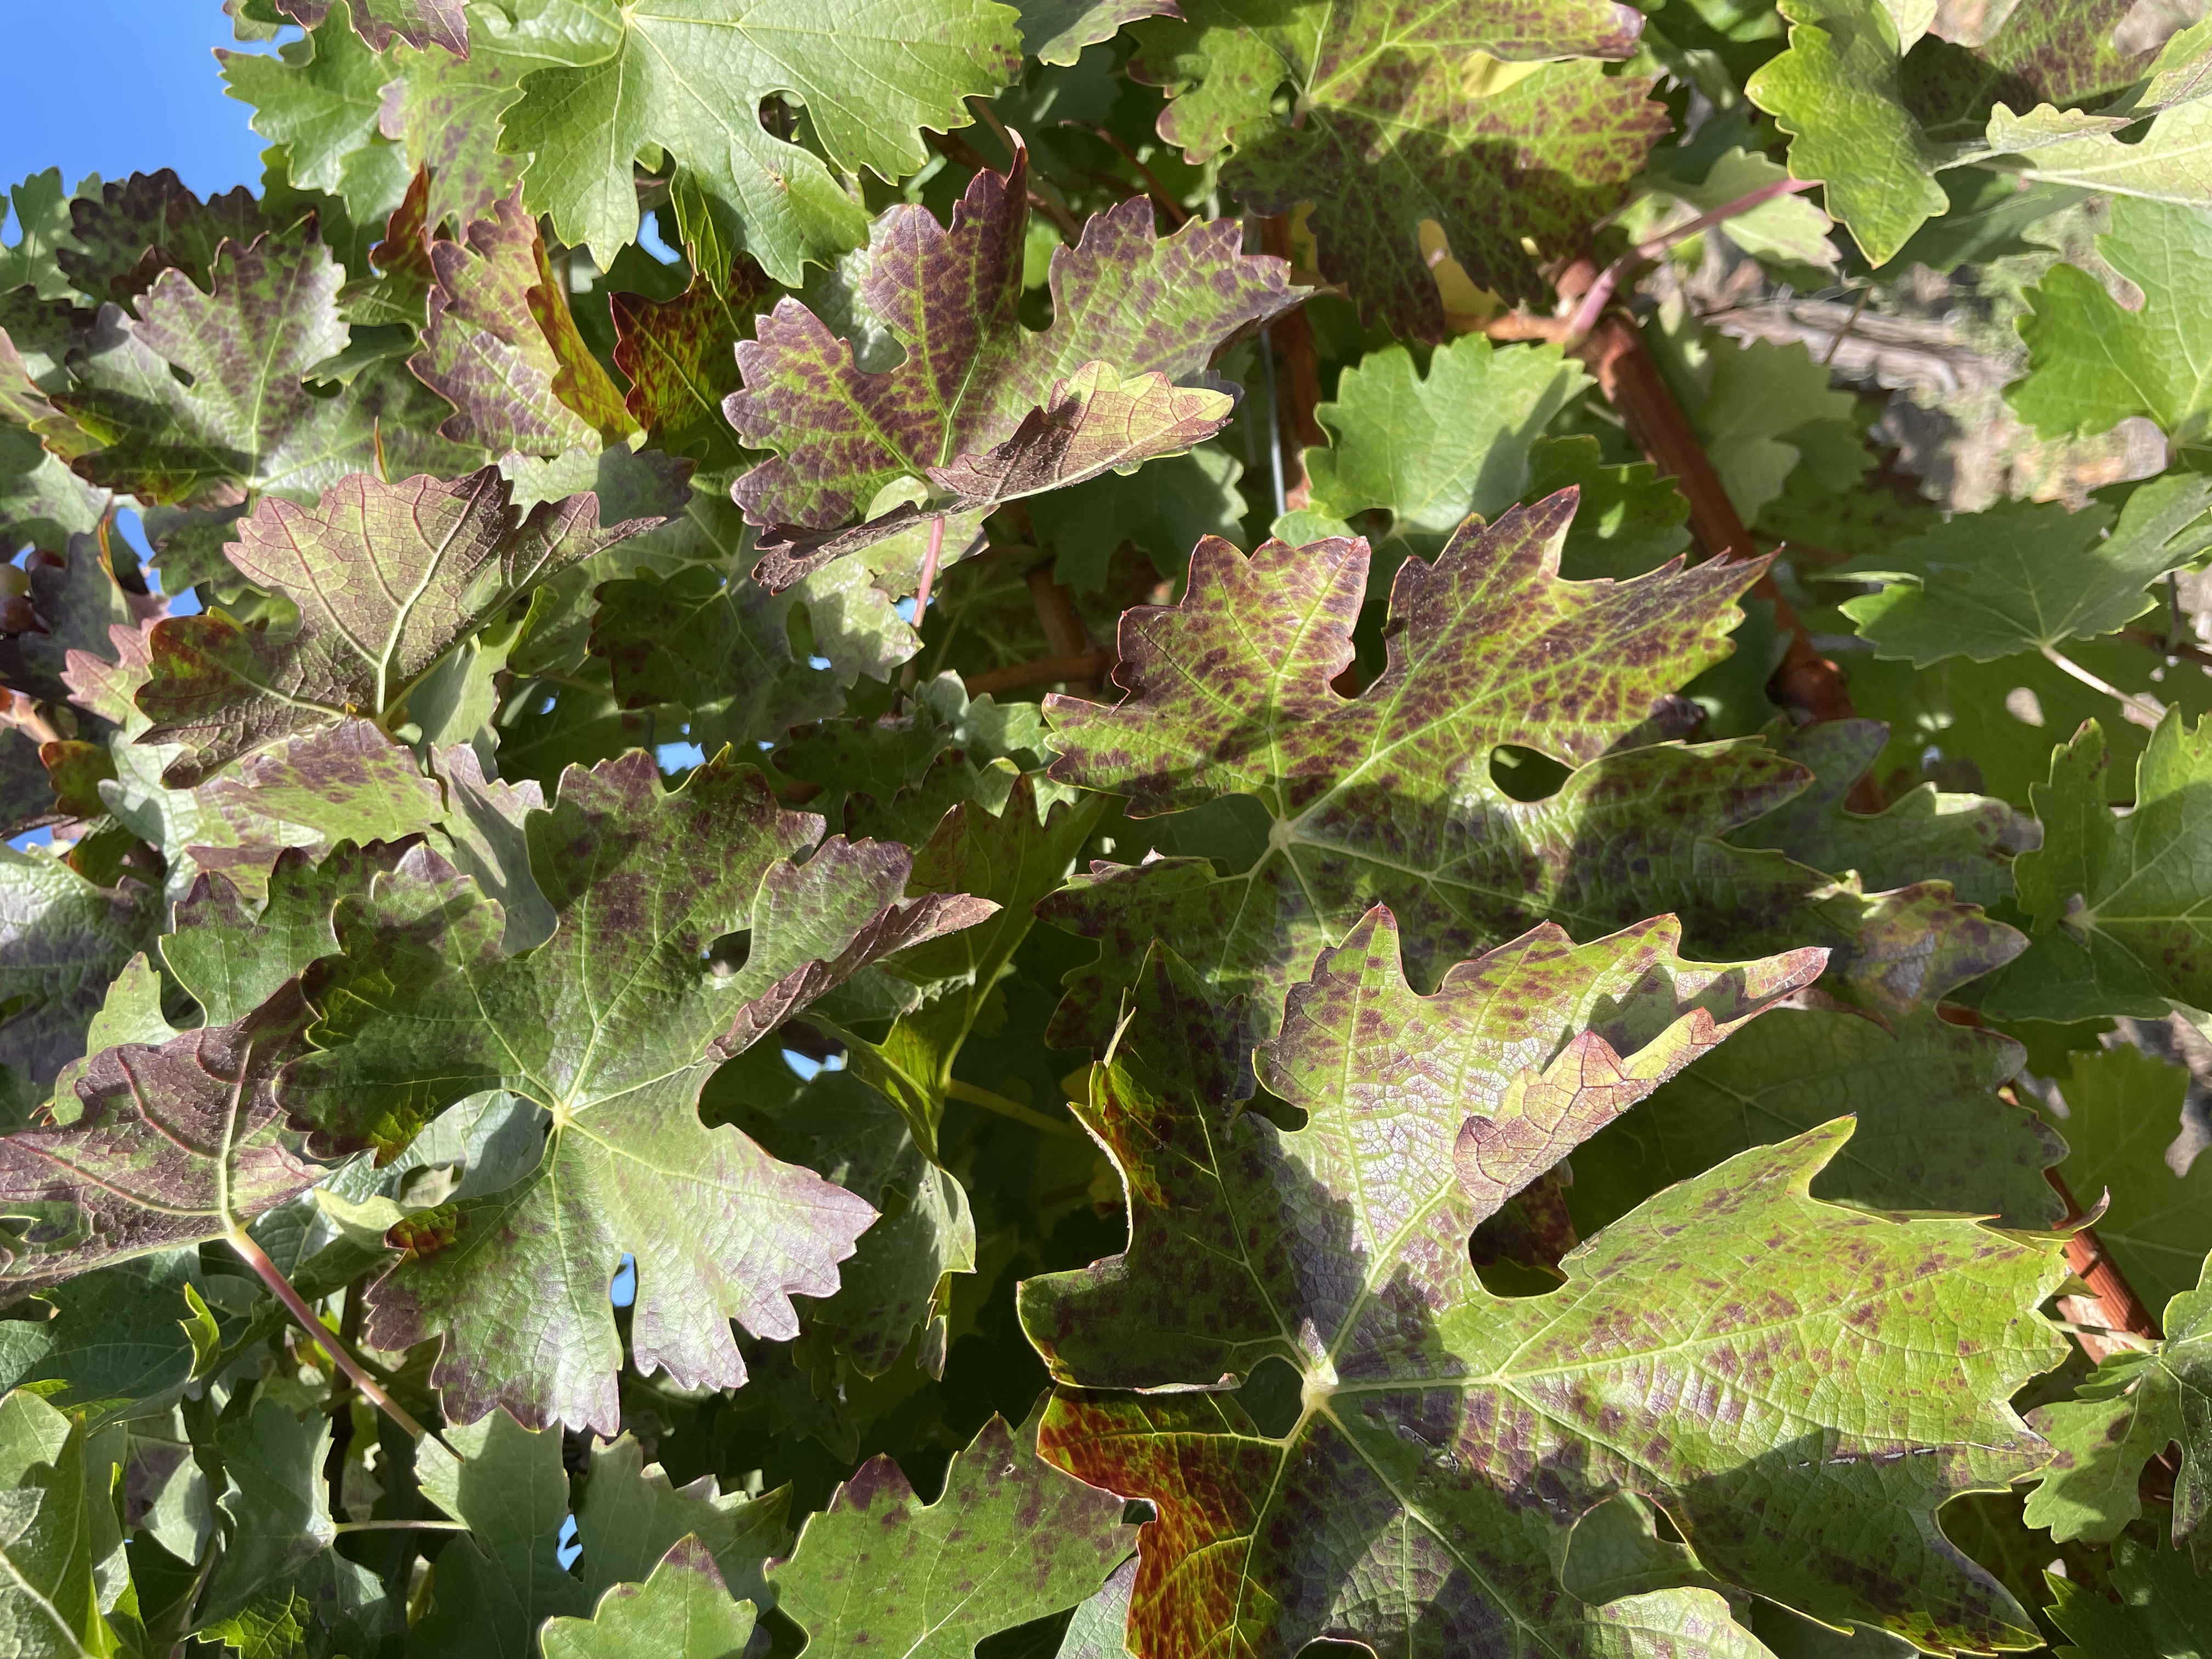
Label: Leafroll 3